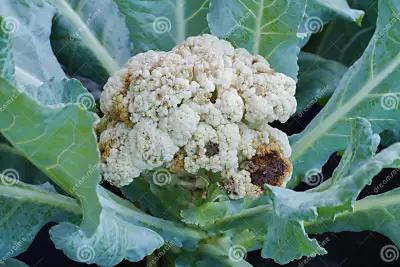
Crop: unknown
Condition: cauliflower_cauliflower_bacterial_soft_rot